Claudia Cardinale

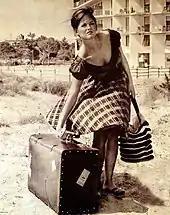
Cardinale in "Girl with a Suitcase" (1961)

In 1961, Cardinale portrayed a sultry nightclub singer and young mother in Valerio Zurlini's "Girl with a Suitcase". As a result of her own experience of early motherhood, Cardinale naturally conveyed the concerns of a teenaged mother, identifying fully with the character of Aida. Such was her psychological involvement that she needed several months to overcome her apprehensions and prepare for the part. Zurlini chose her for such a difficult role against everyone's advice, as she was not yet considered a "real" actress, nor was she (yet) one of the most celebrated Italian beauties. He was very close and supportive of Cardinale during the production, though, and a true friendship developed between the two, based on a deep mutual understanding. Cardinale remarked: "Zurlini was one of those who really love women: he had an almost feminine sensitivity. He could understand me at a glance. He taught me everything, without ever making demands on me. ... He was really very fond of me." Cardinale was warmly praised by the critics for her performance in "Girl with a Suitcase", Dennis Schwartz considering her to have been at her "charming best". Later in 1961, Cardinale starred as a prostitute opposite Jean-Paul Belmondo in Bolognini's "La Viaccia". Both "Girl with a Suitcase" and "La Viaccia" were presented at the 1961 Cannes Film Festival. At the time, Cardinale was not considered comparable to the two divas of Italian cinema, Sophia Loren and Gina Lollobrigida, but several newspapers and magazines, including "Paris Match", began to consider her to be a credible young rival to Brigitte Bardot. Cardinale's 1961 appearances also included Henri Verneuil's French comedy "Les Lions sont lâchés" and "Auguste", in which she had a cameo role.